Caton-with-Littledale

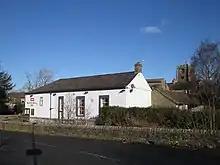
Brookhouse village centre, including the Black Bull Inn and the tower of St Paul's Church

An ancient oak tree, known as the Caton Oak, stood near the Ship Inn, on which the monks of Cockersand Abbey are supposed to have hung fish for sale. The tree fell on 20 June 2016. Nine years earlier, an acorn from the tree was planted within the hollow by the High Sheriff of Lancashire.